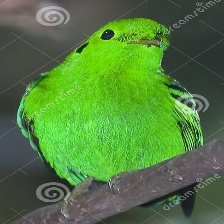
Species: GREEN BROADBILL
Scientific name: CALYPTOMENA VIRIDIS